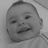
Emotion: happy